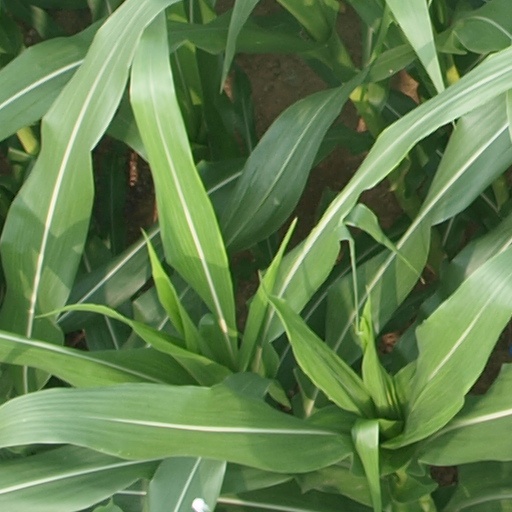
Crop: maize; corn